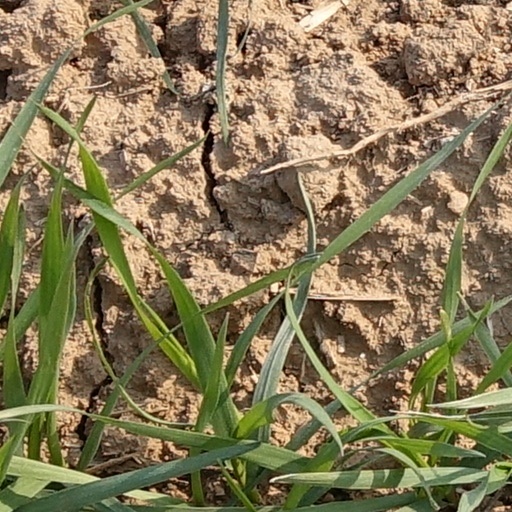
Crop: wheat